Seth Sinovic

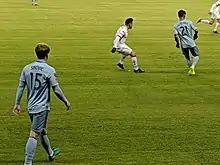
Sinovic in action against Deportivo Toluca F.C. in CONCACAF Champions League

After being waived by New England, Sinovic went on trial with fellow Major League Soccer club Real Salt Lake in April 2011, and played a couple of games in the MLS Reserve Division, but was not offered a contract by the team. After leaving Salt Lake, Sinovic signed with Sporting Kansas City on May 10, 2011.